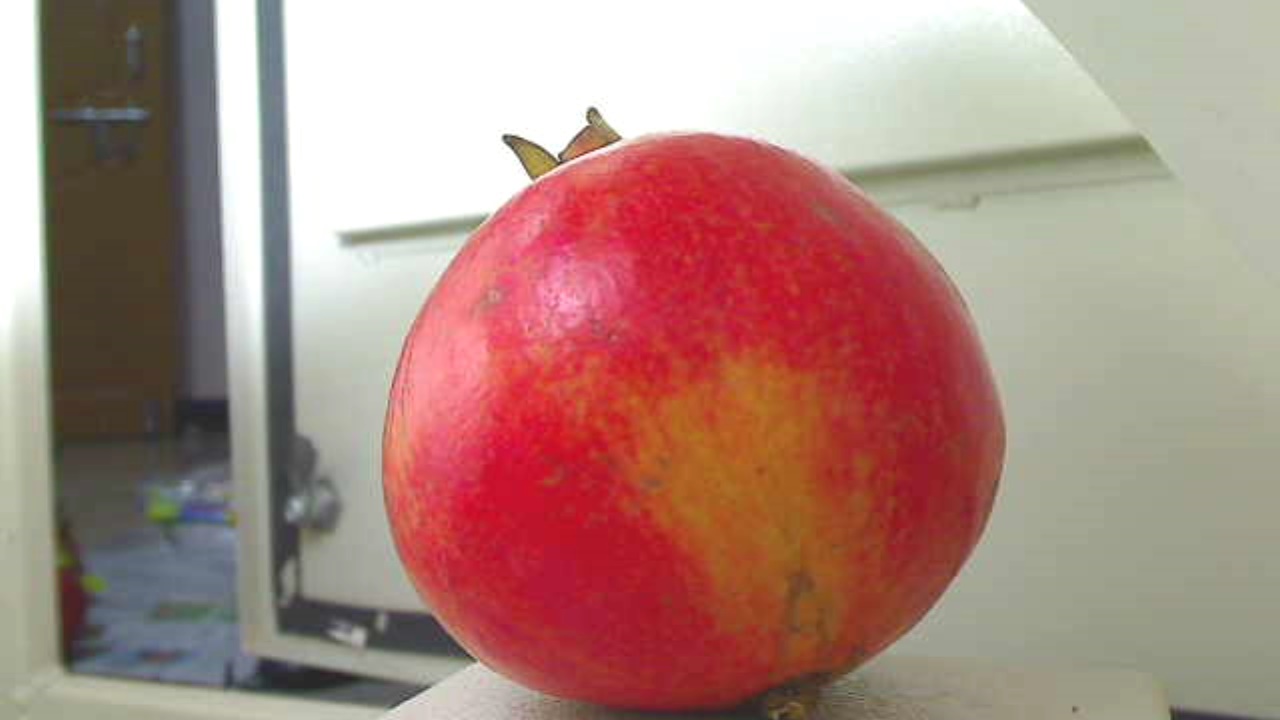
Grade: grade-2
Quality: quality-1